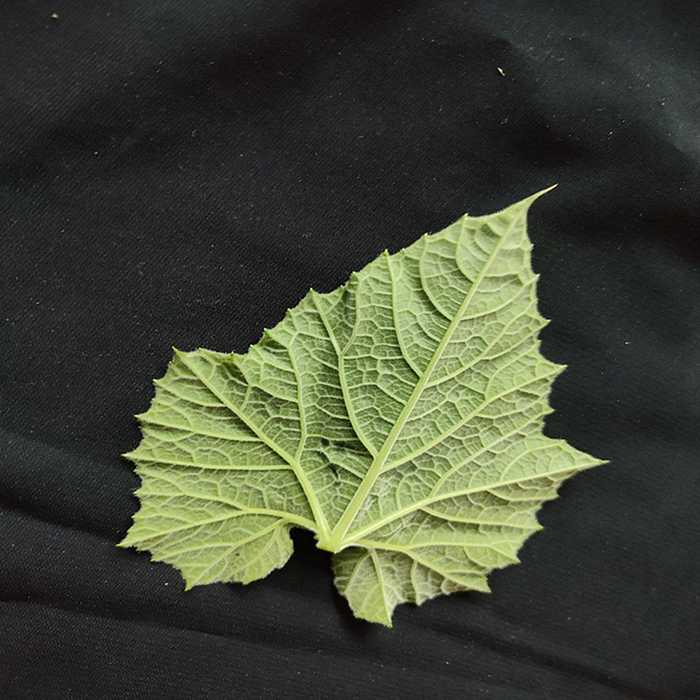
Plant: Bottle gourd
Label: Fresh leaf